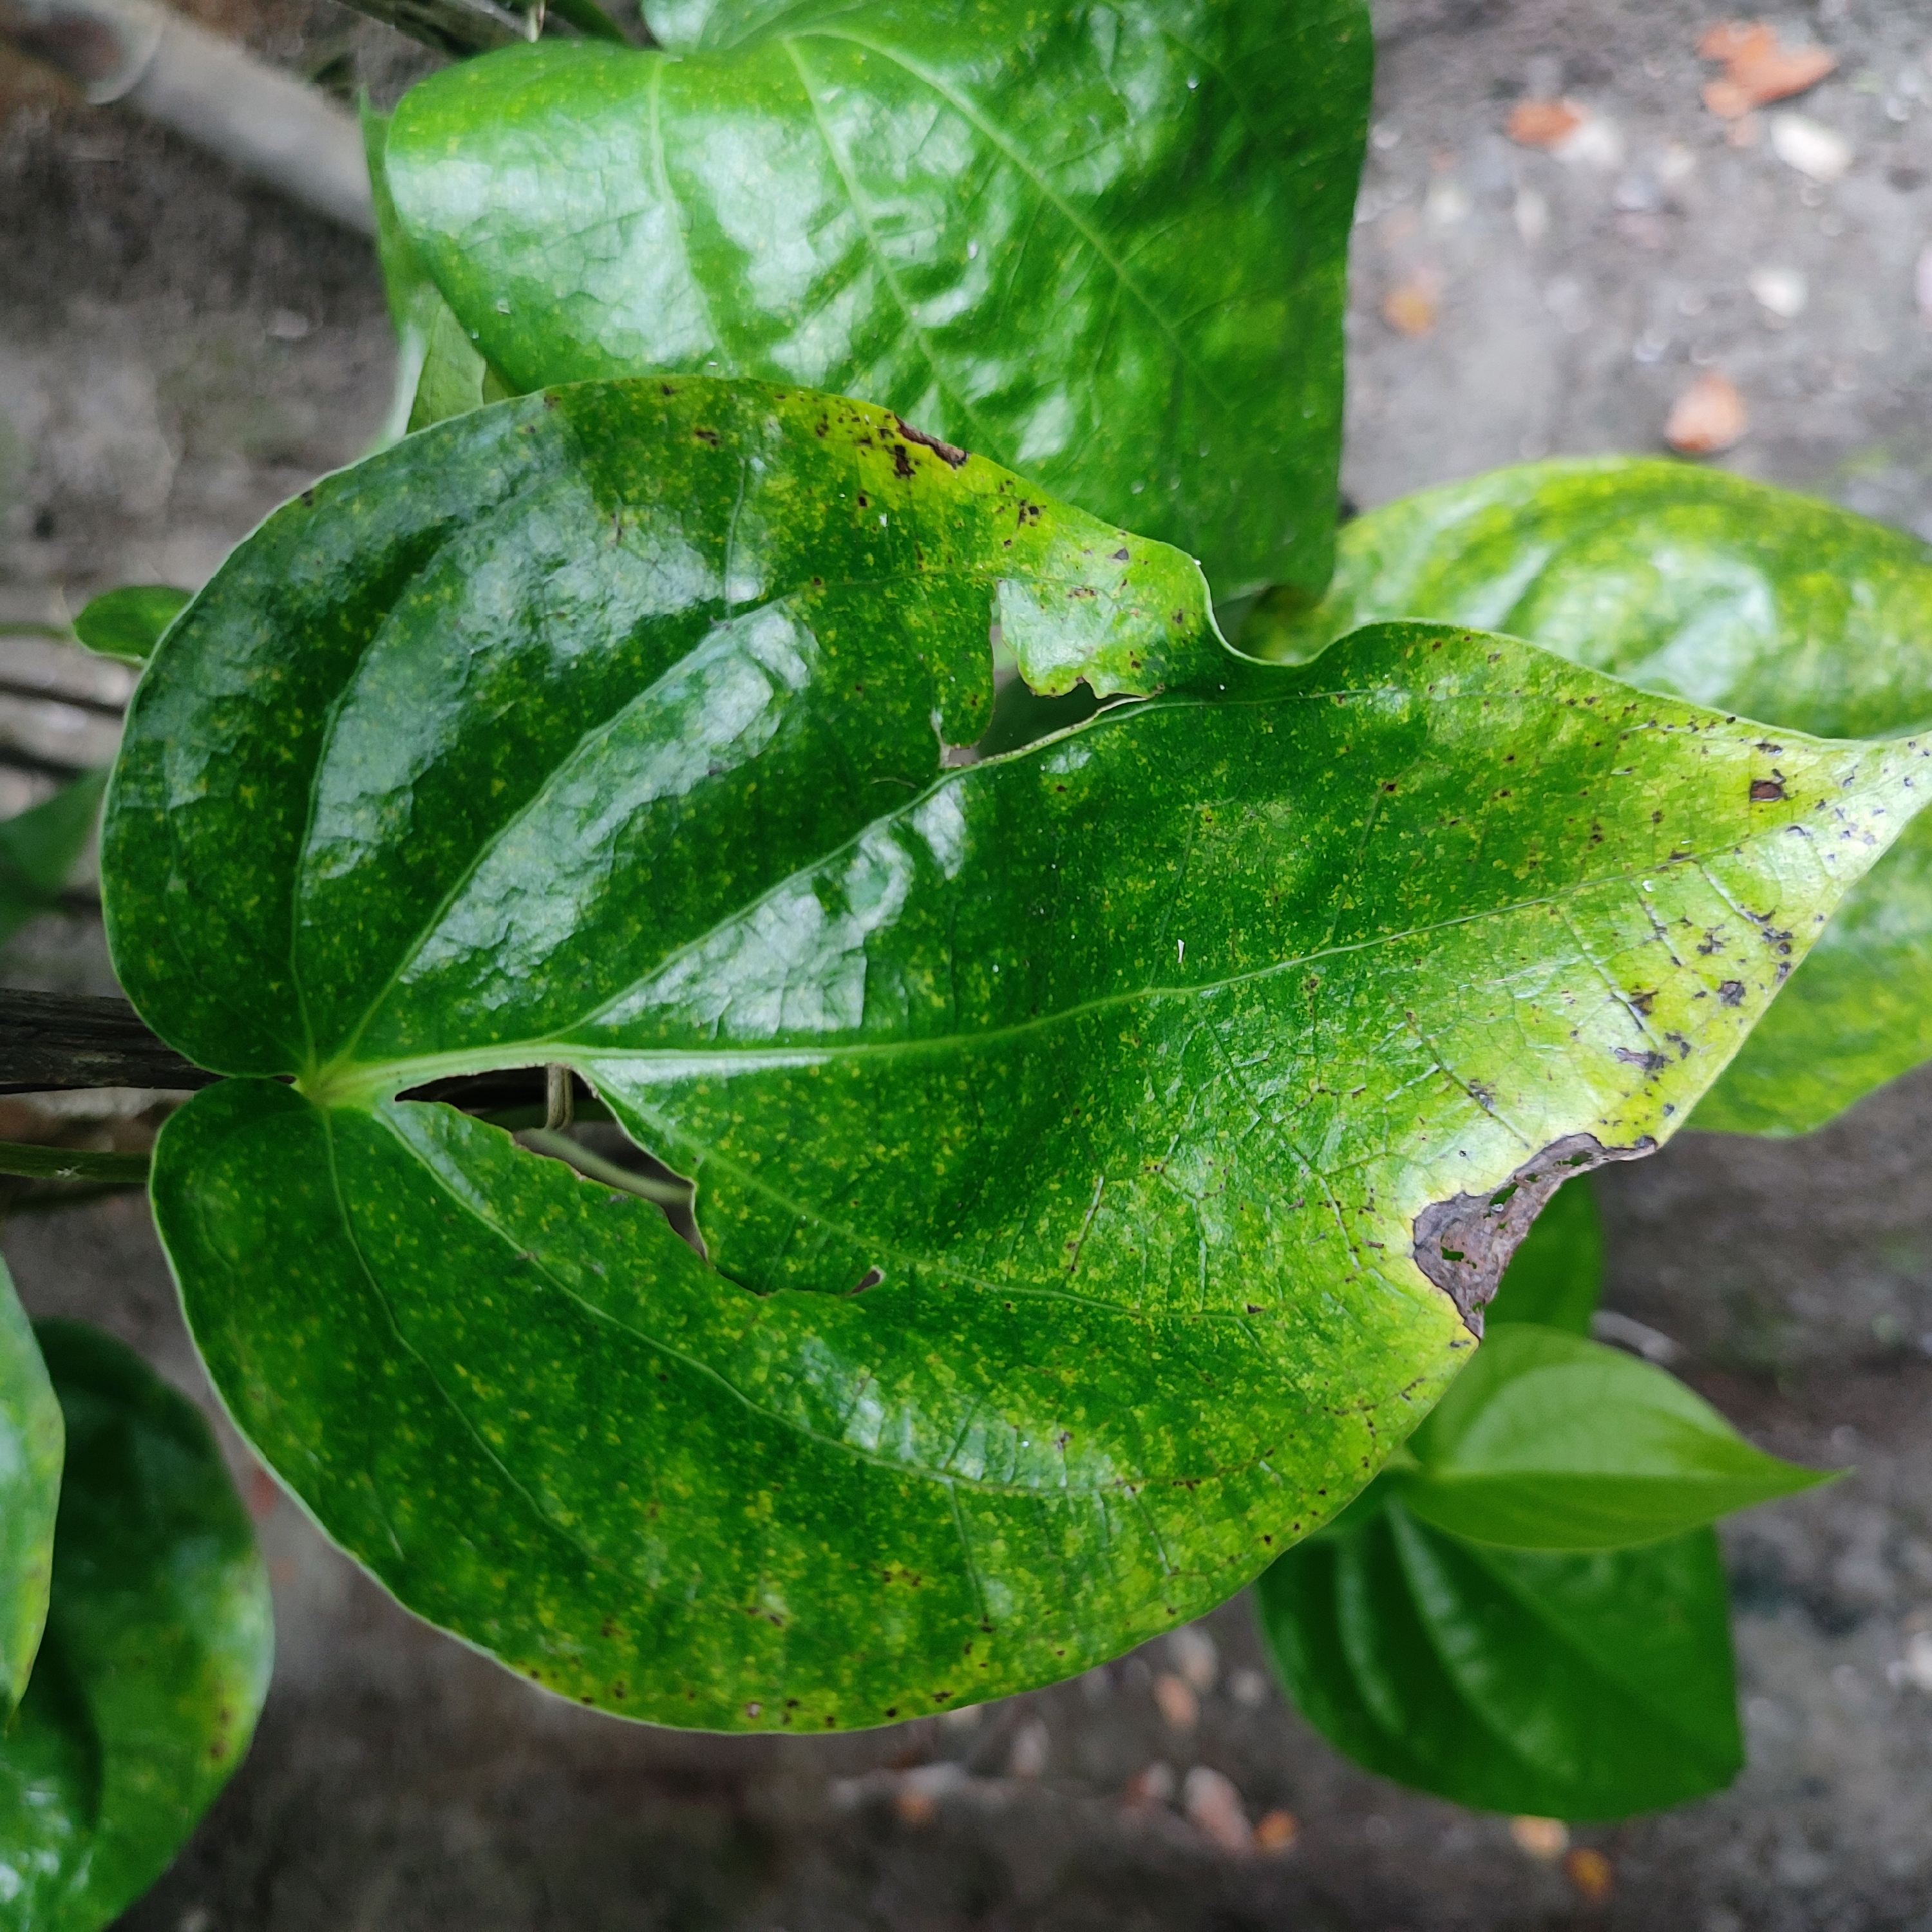
Label: Bacterial_Leaf_Disease